Elliptical galaxy

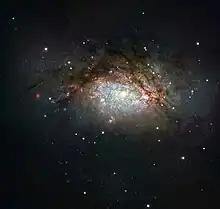
NGC 3597 is the product of a collision between two galaxies. It is evolving into a giant elliptical galaxy.

The largest galaxies are supergiant ellipticals, or type-cD galaxies. Elliptical galaxies vary greatly in both size and mass with diameters ranging from 3,000 light years to more than 700,000 light years, and masses from 10 to nearly 10 solar masses. This range is much broader for this galaxy type than for any other. The smallest, the dwarf elliptical galaxies, may be no larger than a typical globular cluster, but contain a considerable amount of dark matter not present in clusters. Most of these small galaxies may not be related to other ellipticals.